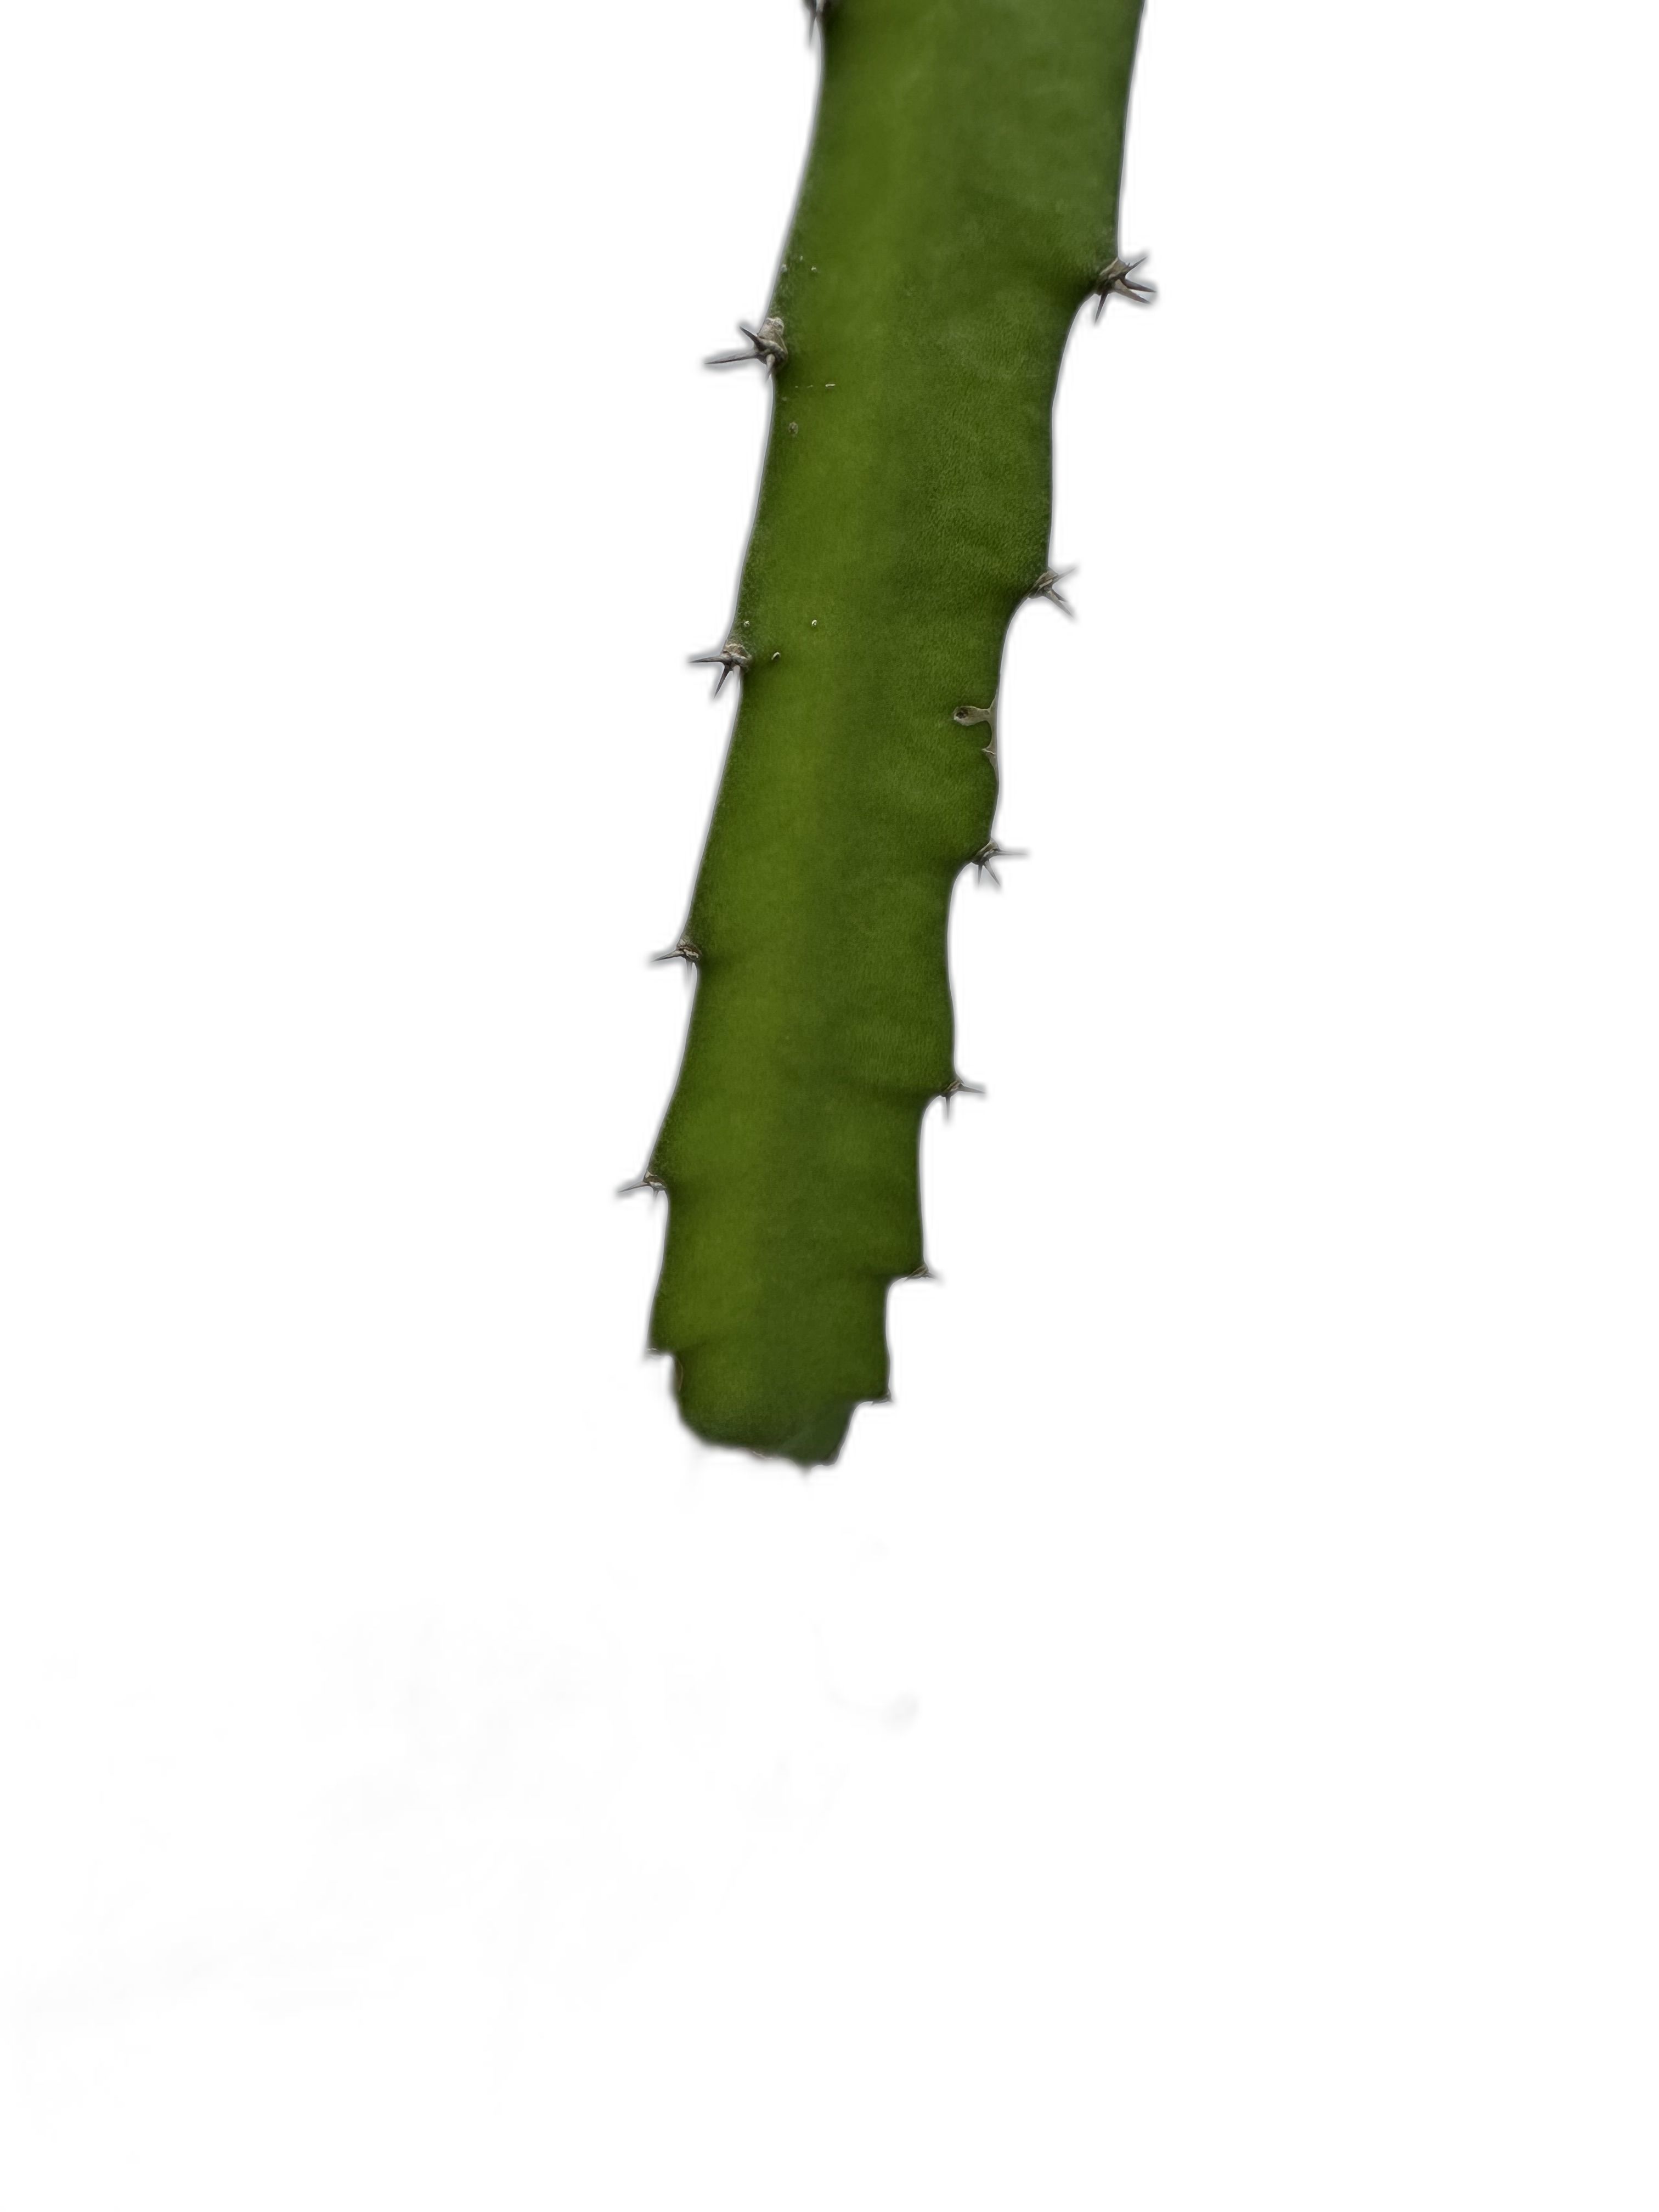
Label: Good leaf